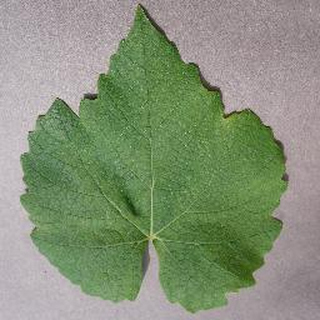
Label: healthy_grape